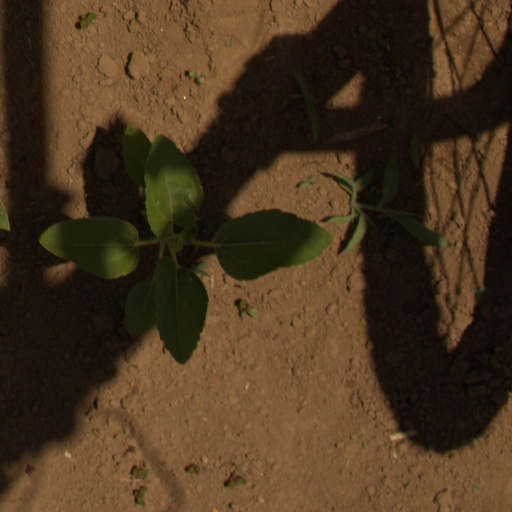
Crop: Jerusalem artichoke